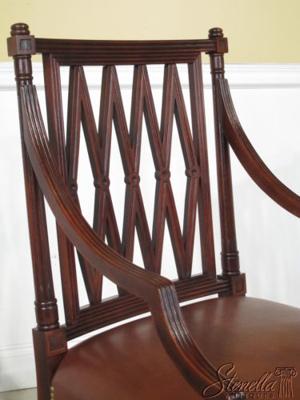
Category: chair